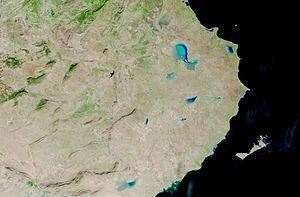
Le centre de la Tunisie